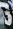
Number: 3